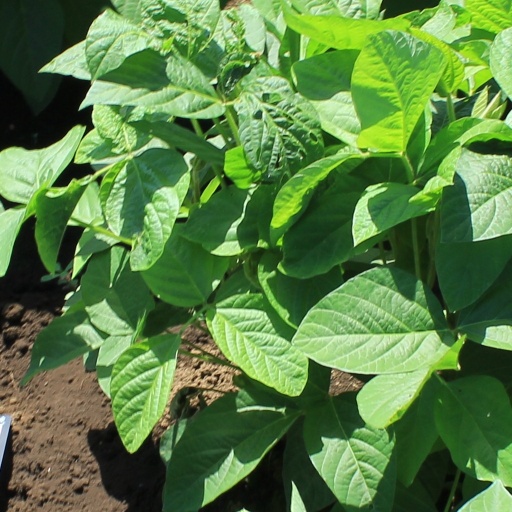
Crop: soybean